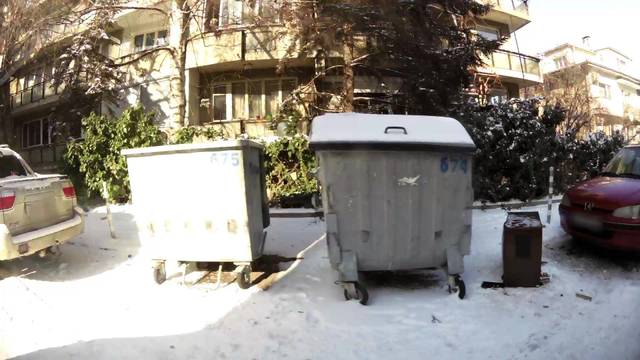
Region: Bulgaria
Coordinates: 42.674, 23.318